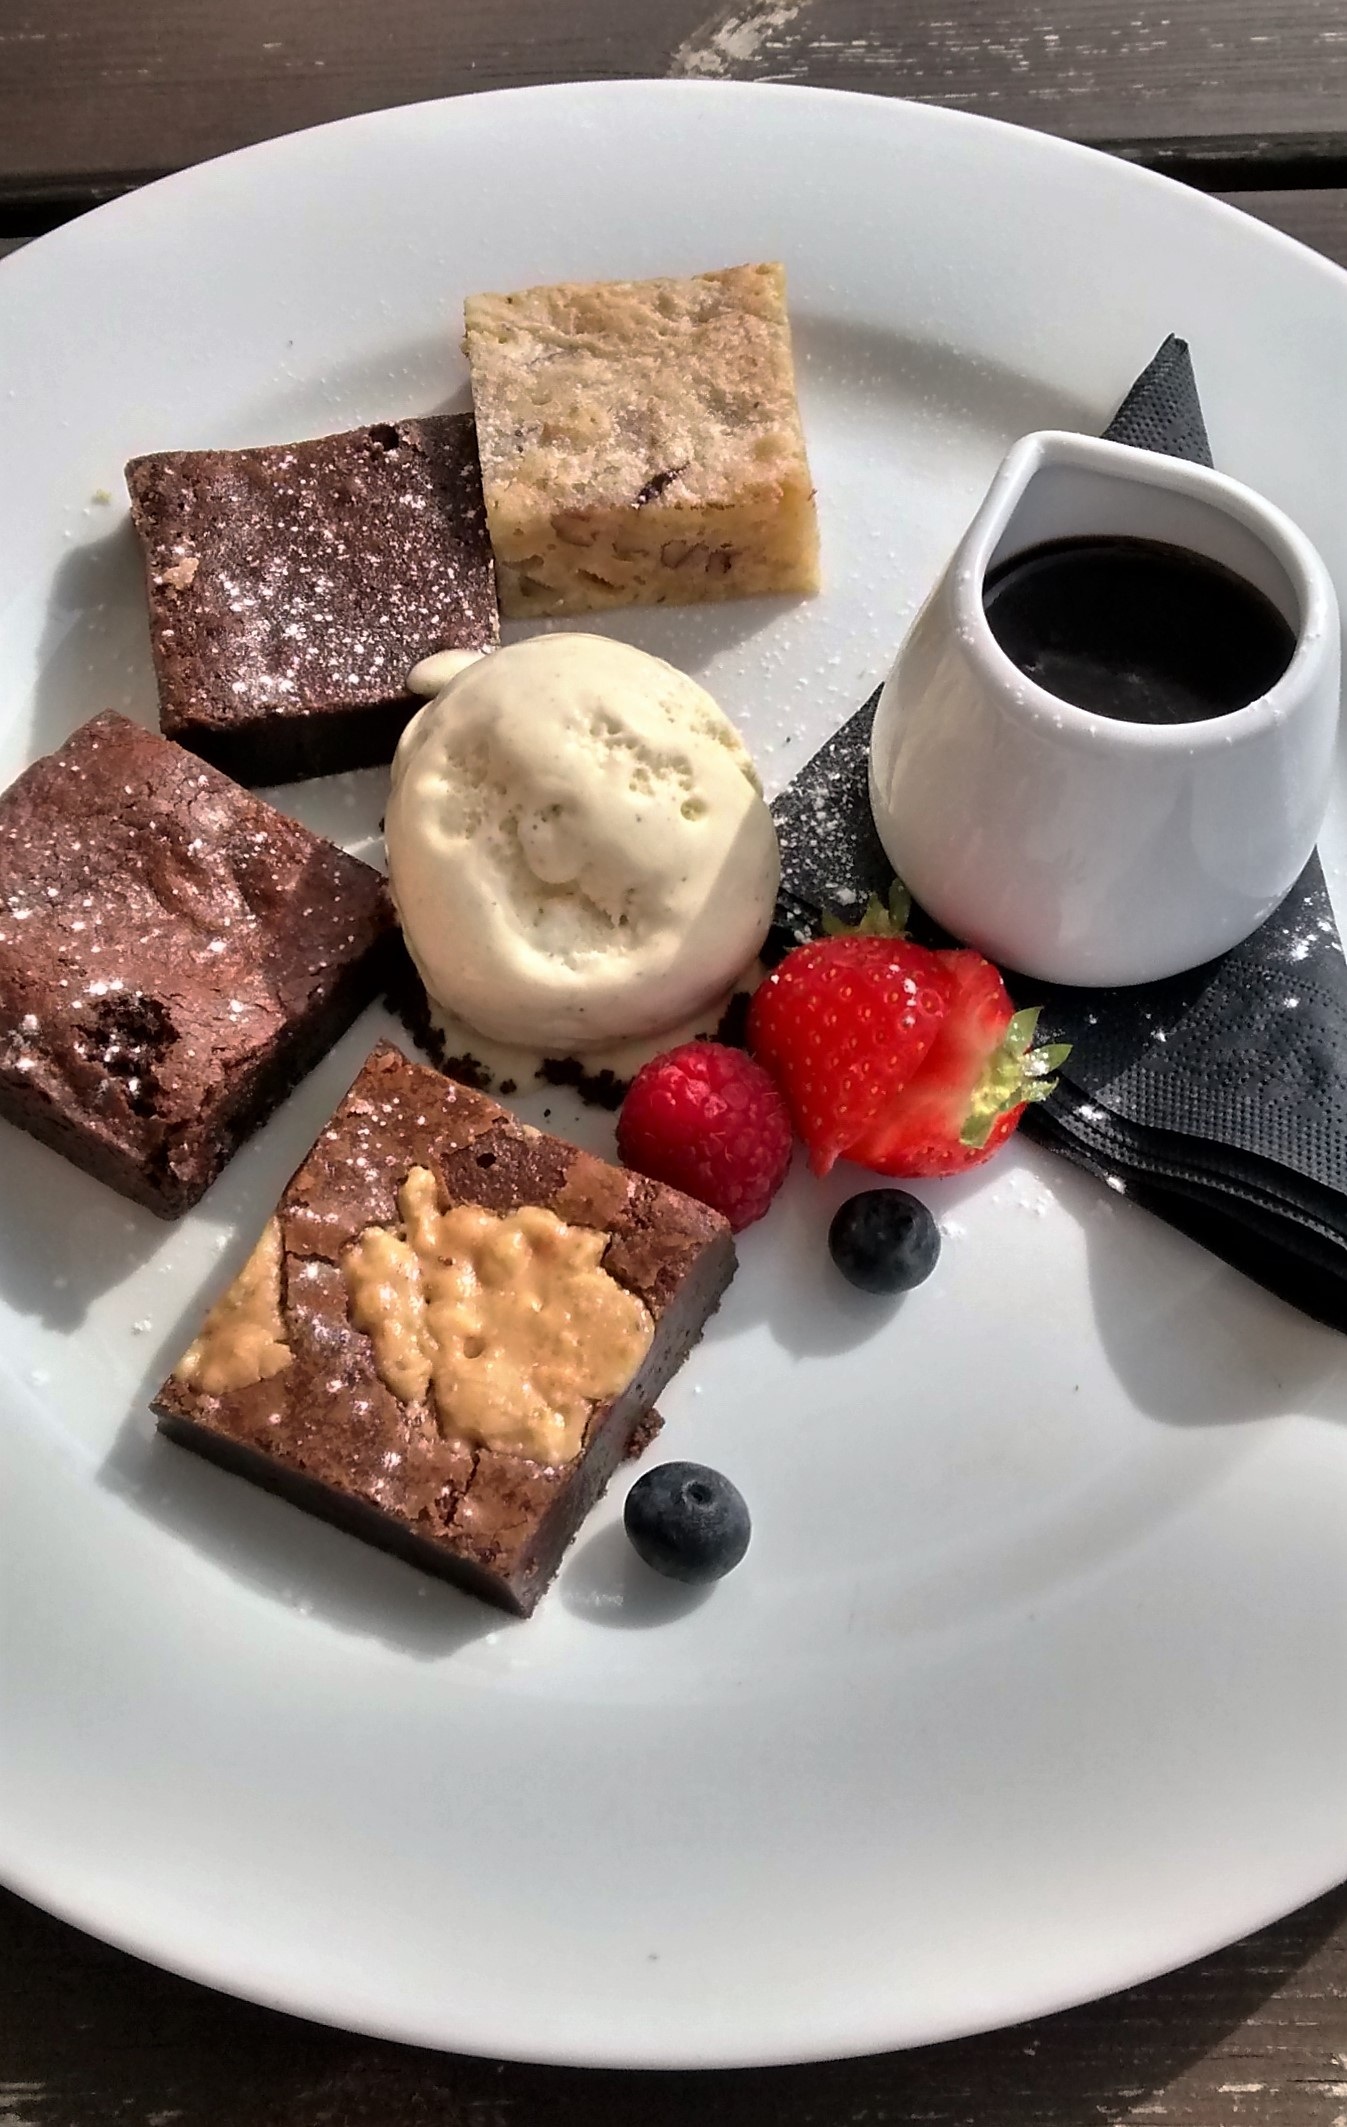
sweet, summer, dish, meal, food, produce, breakfast, chocolate, baking, dessert, cake, chocolate cake, sweetness, brownie, brunch, flavor, chocolate brownie